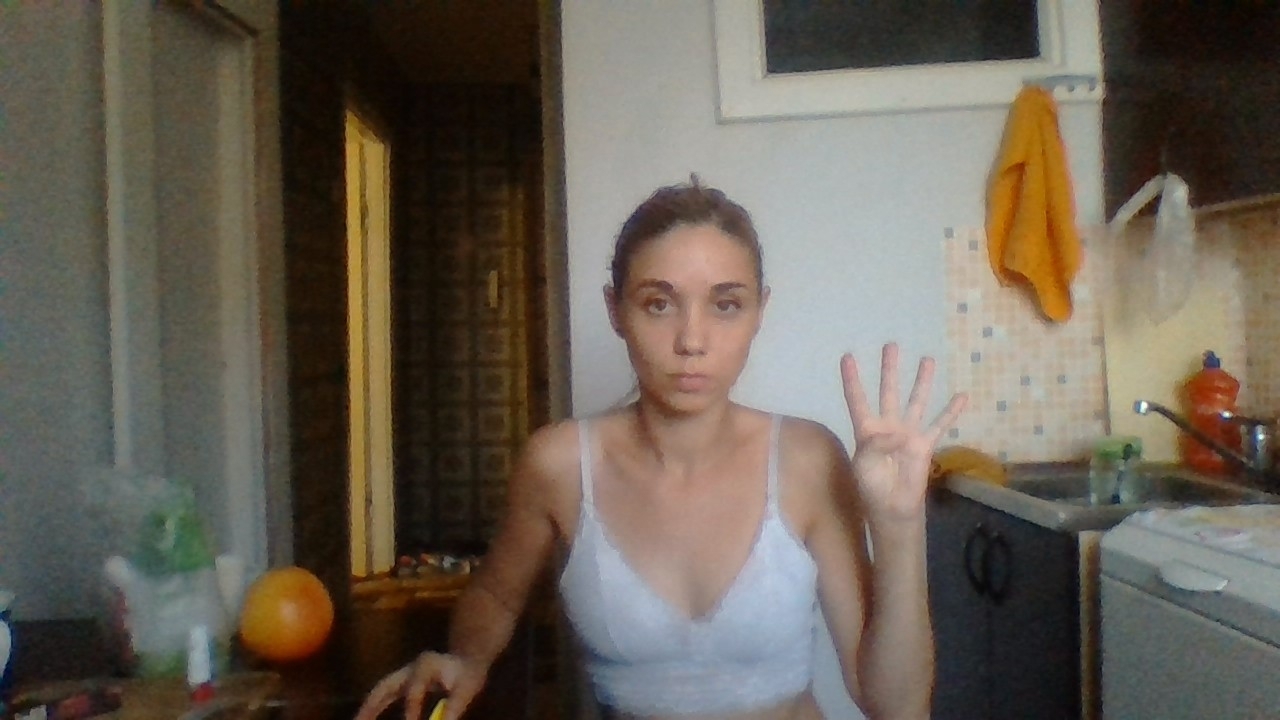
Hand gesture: four